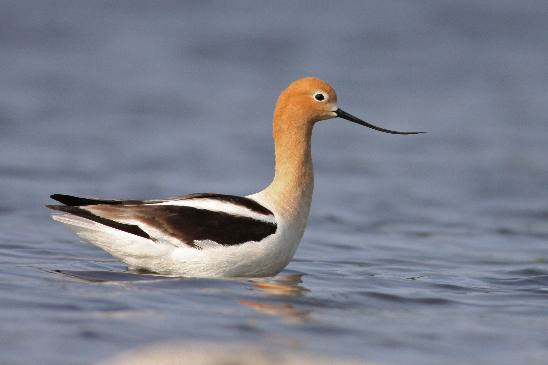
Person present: No